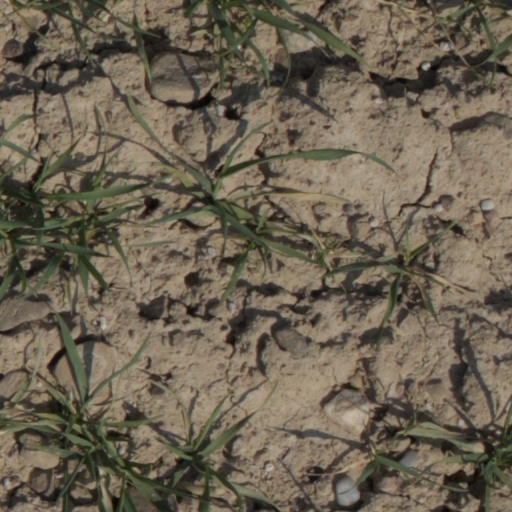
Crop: wheat